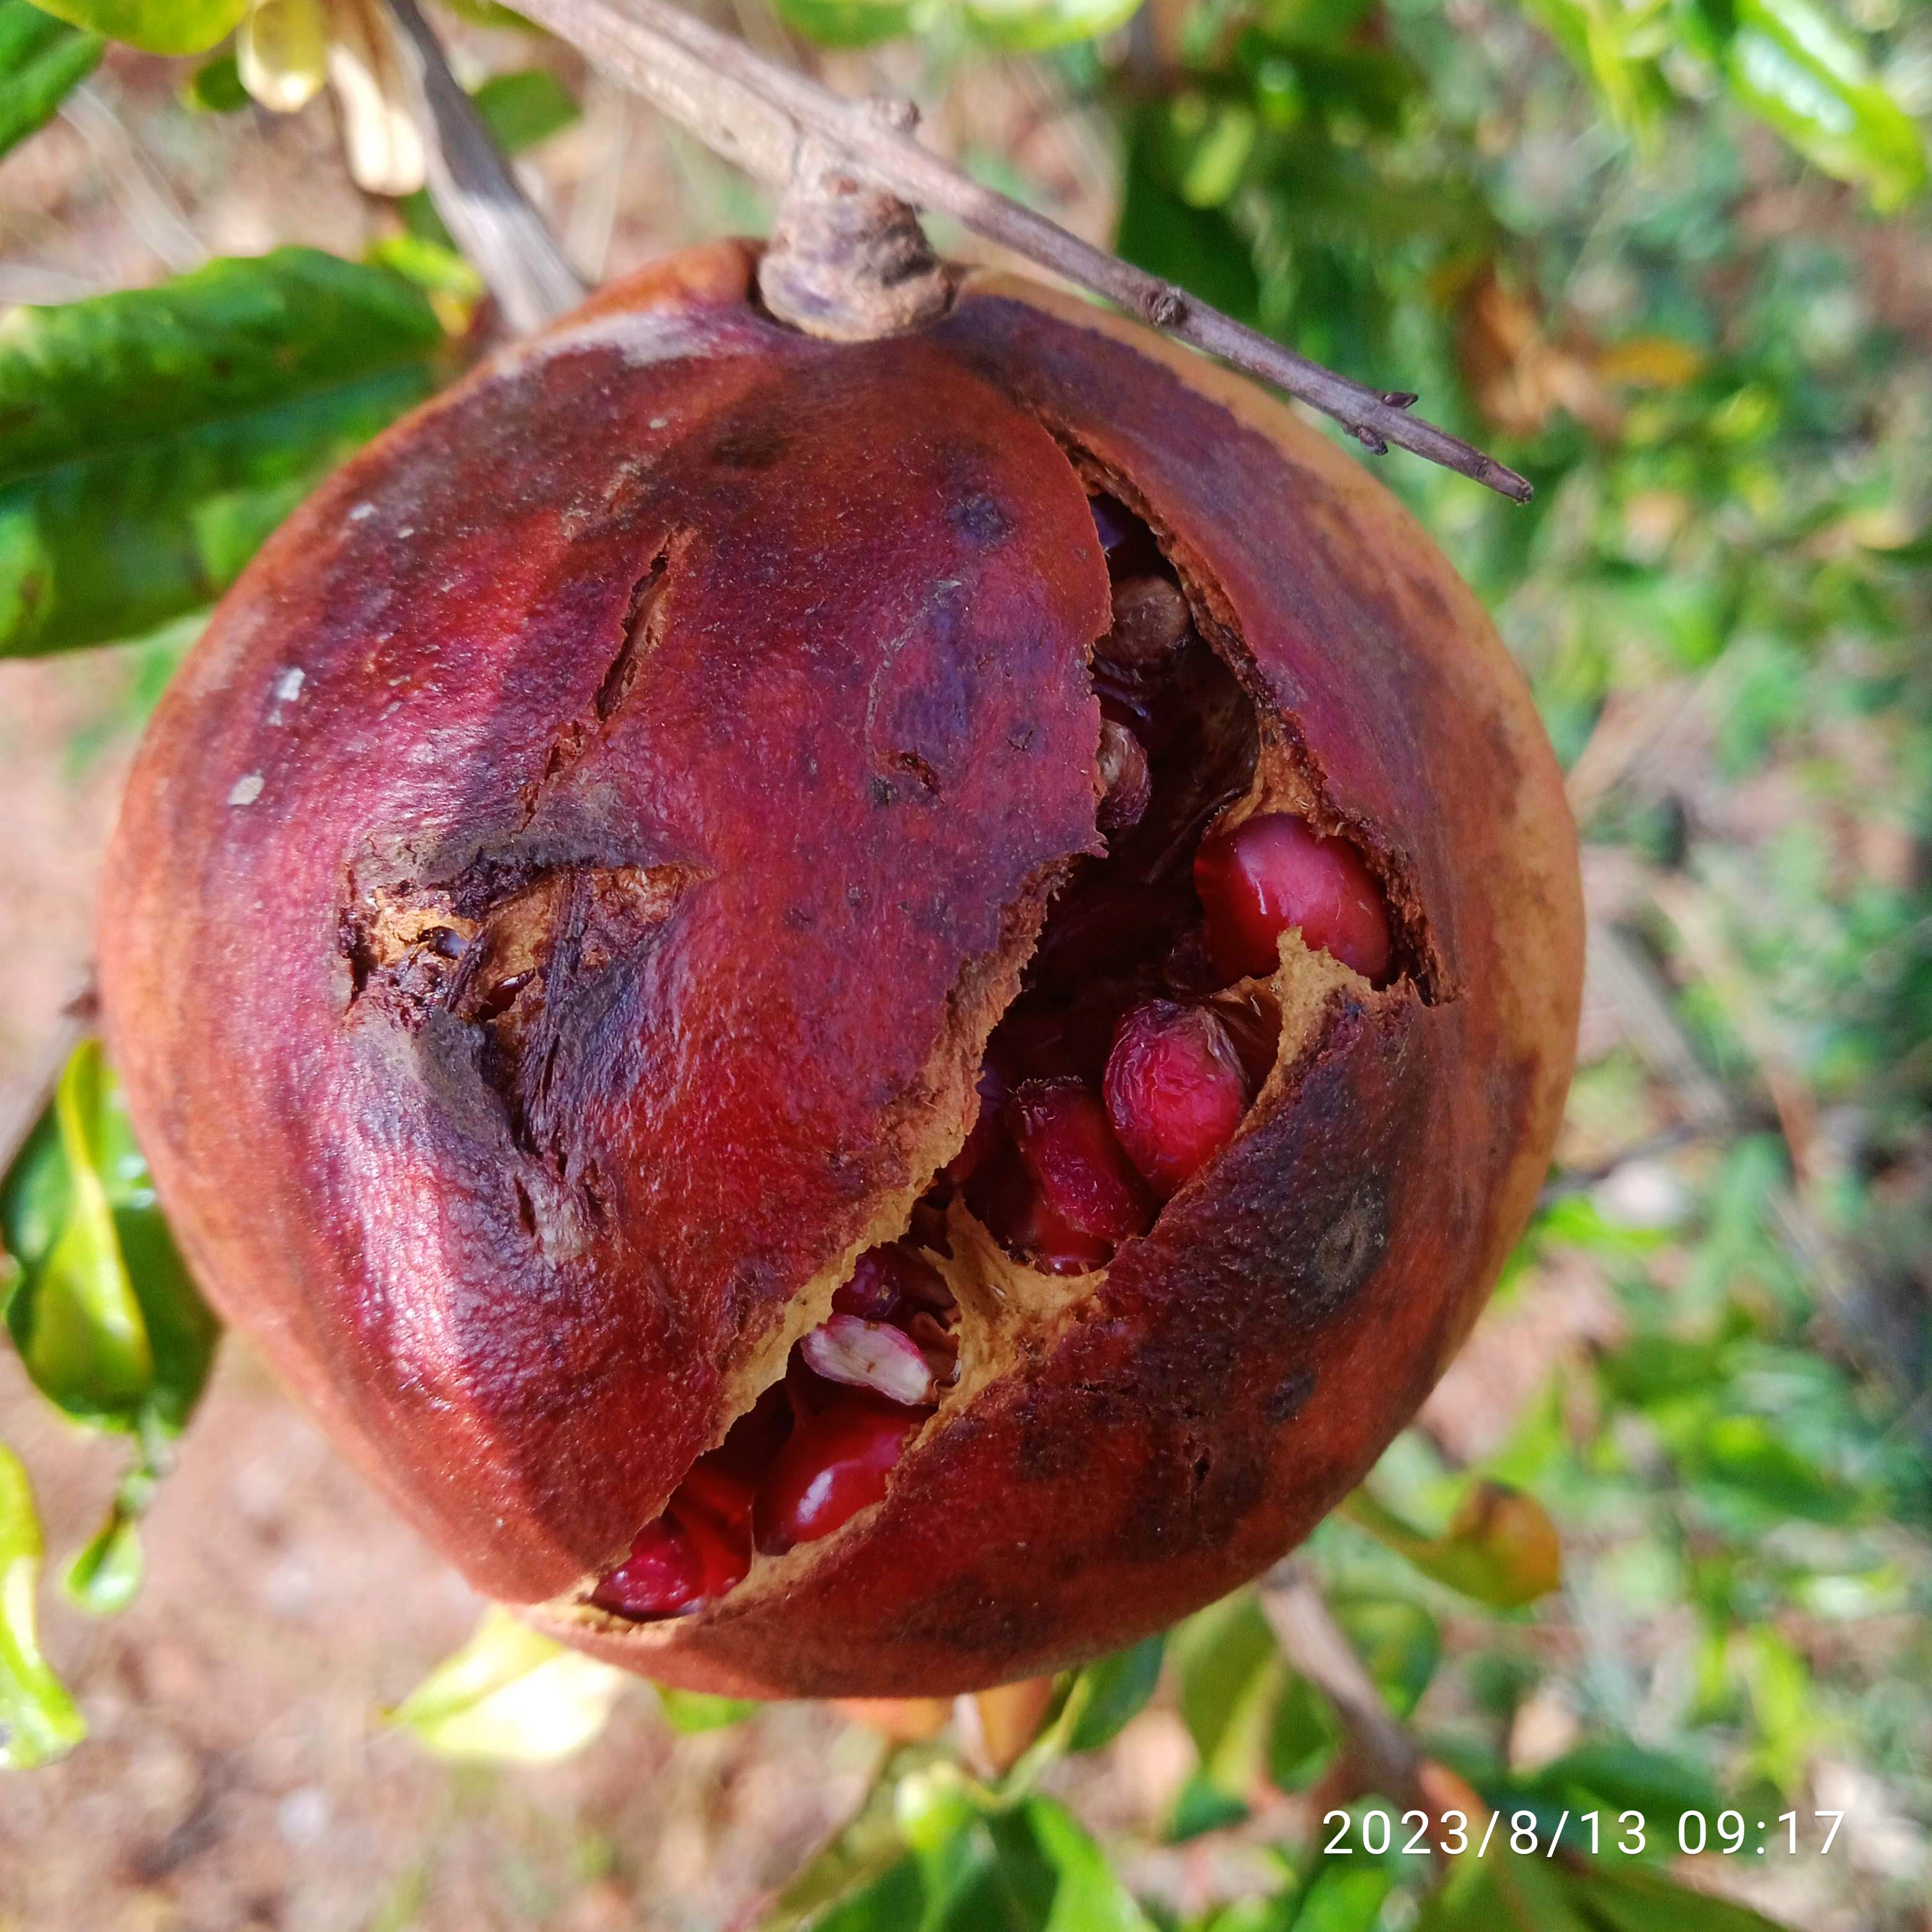
Label: Bacterial_Blight